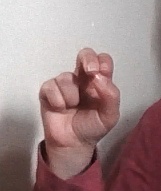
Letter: gaaf